Étavigny

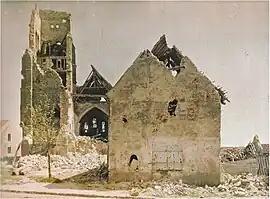
The church in 1915

Étavigny is a commune in the Oise department in northern France.